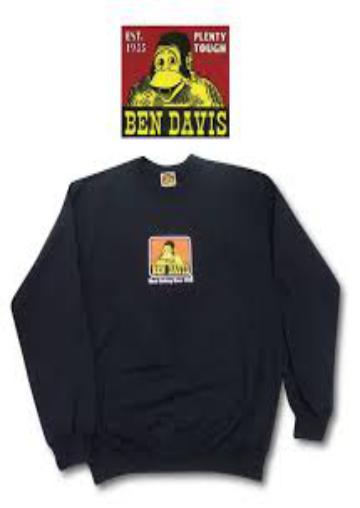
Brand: Ben Davis
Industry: Clothes